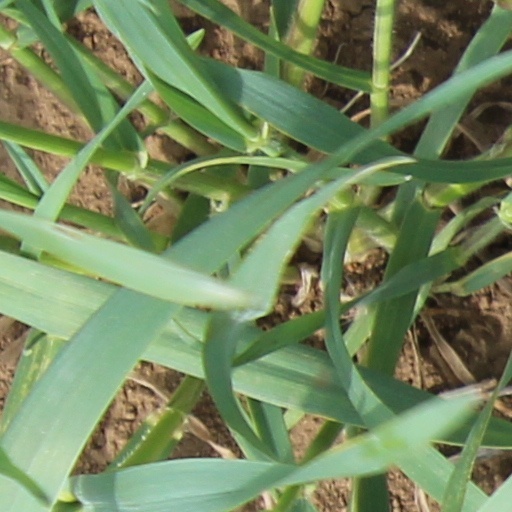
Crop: wheat